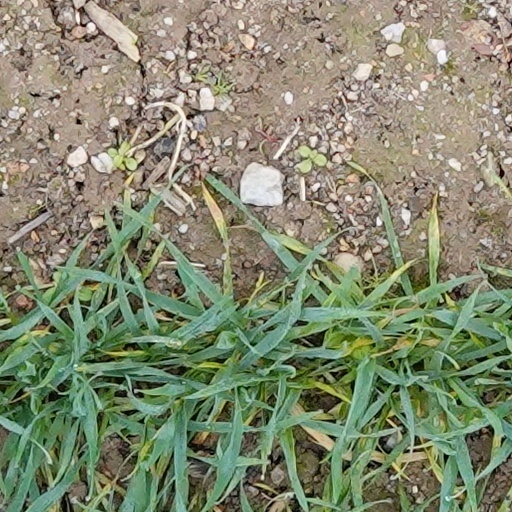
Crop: wheat